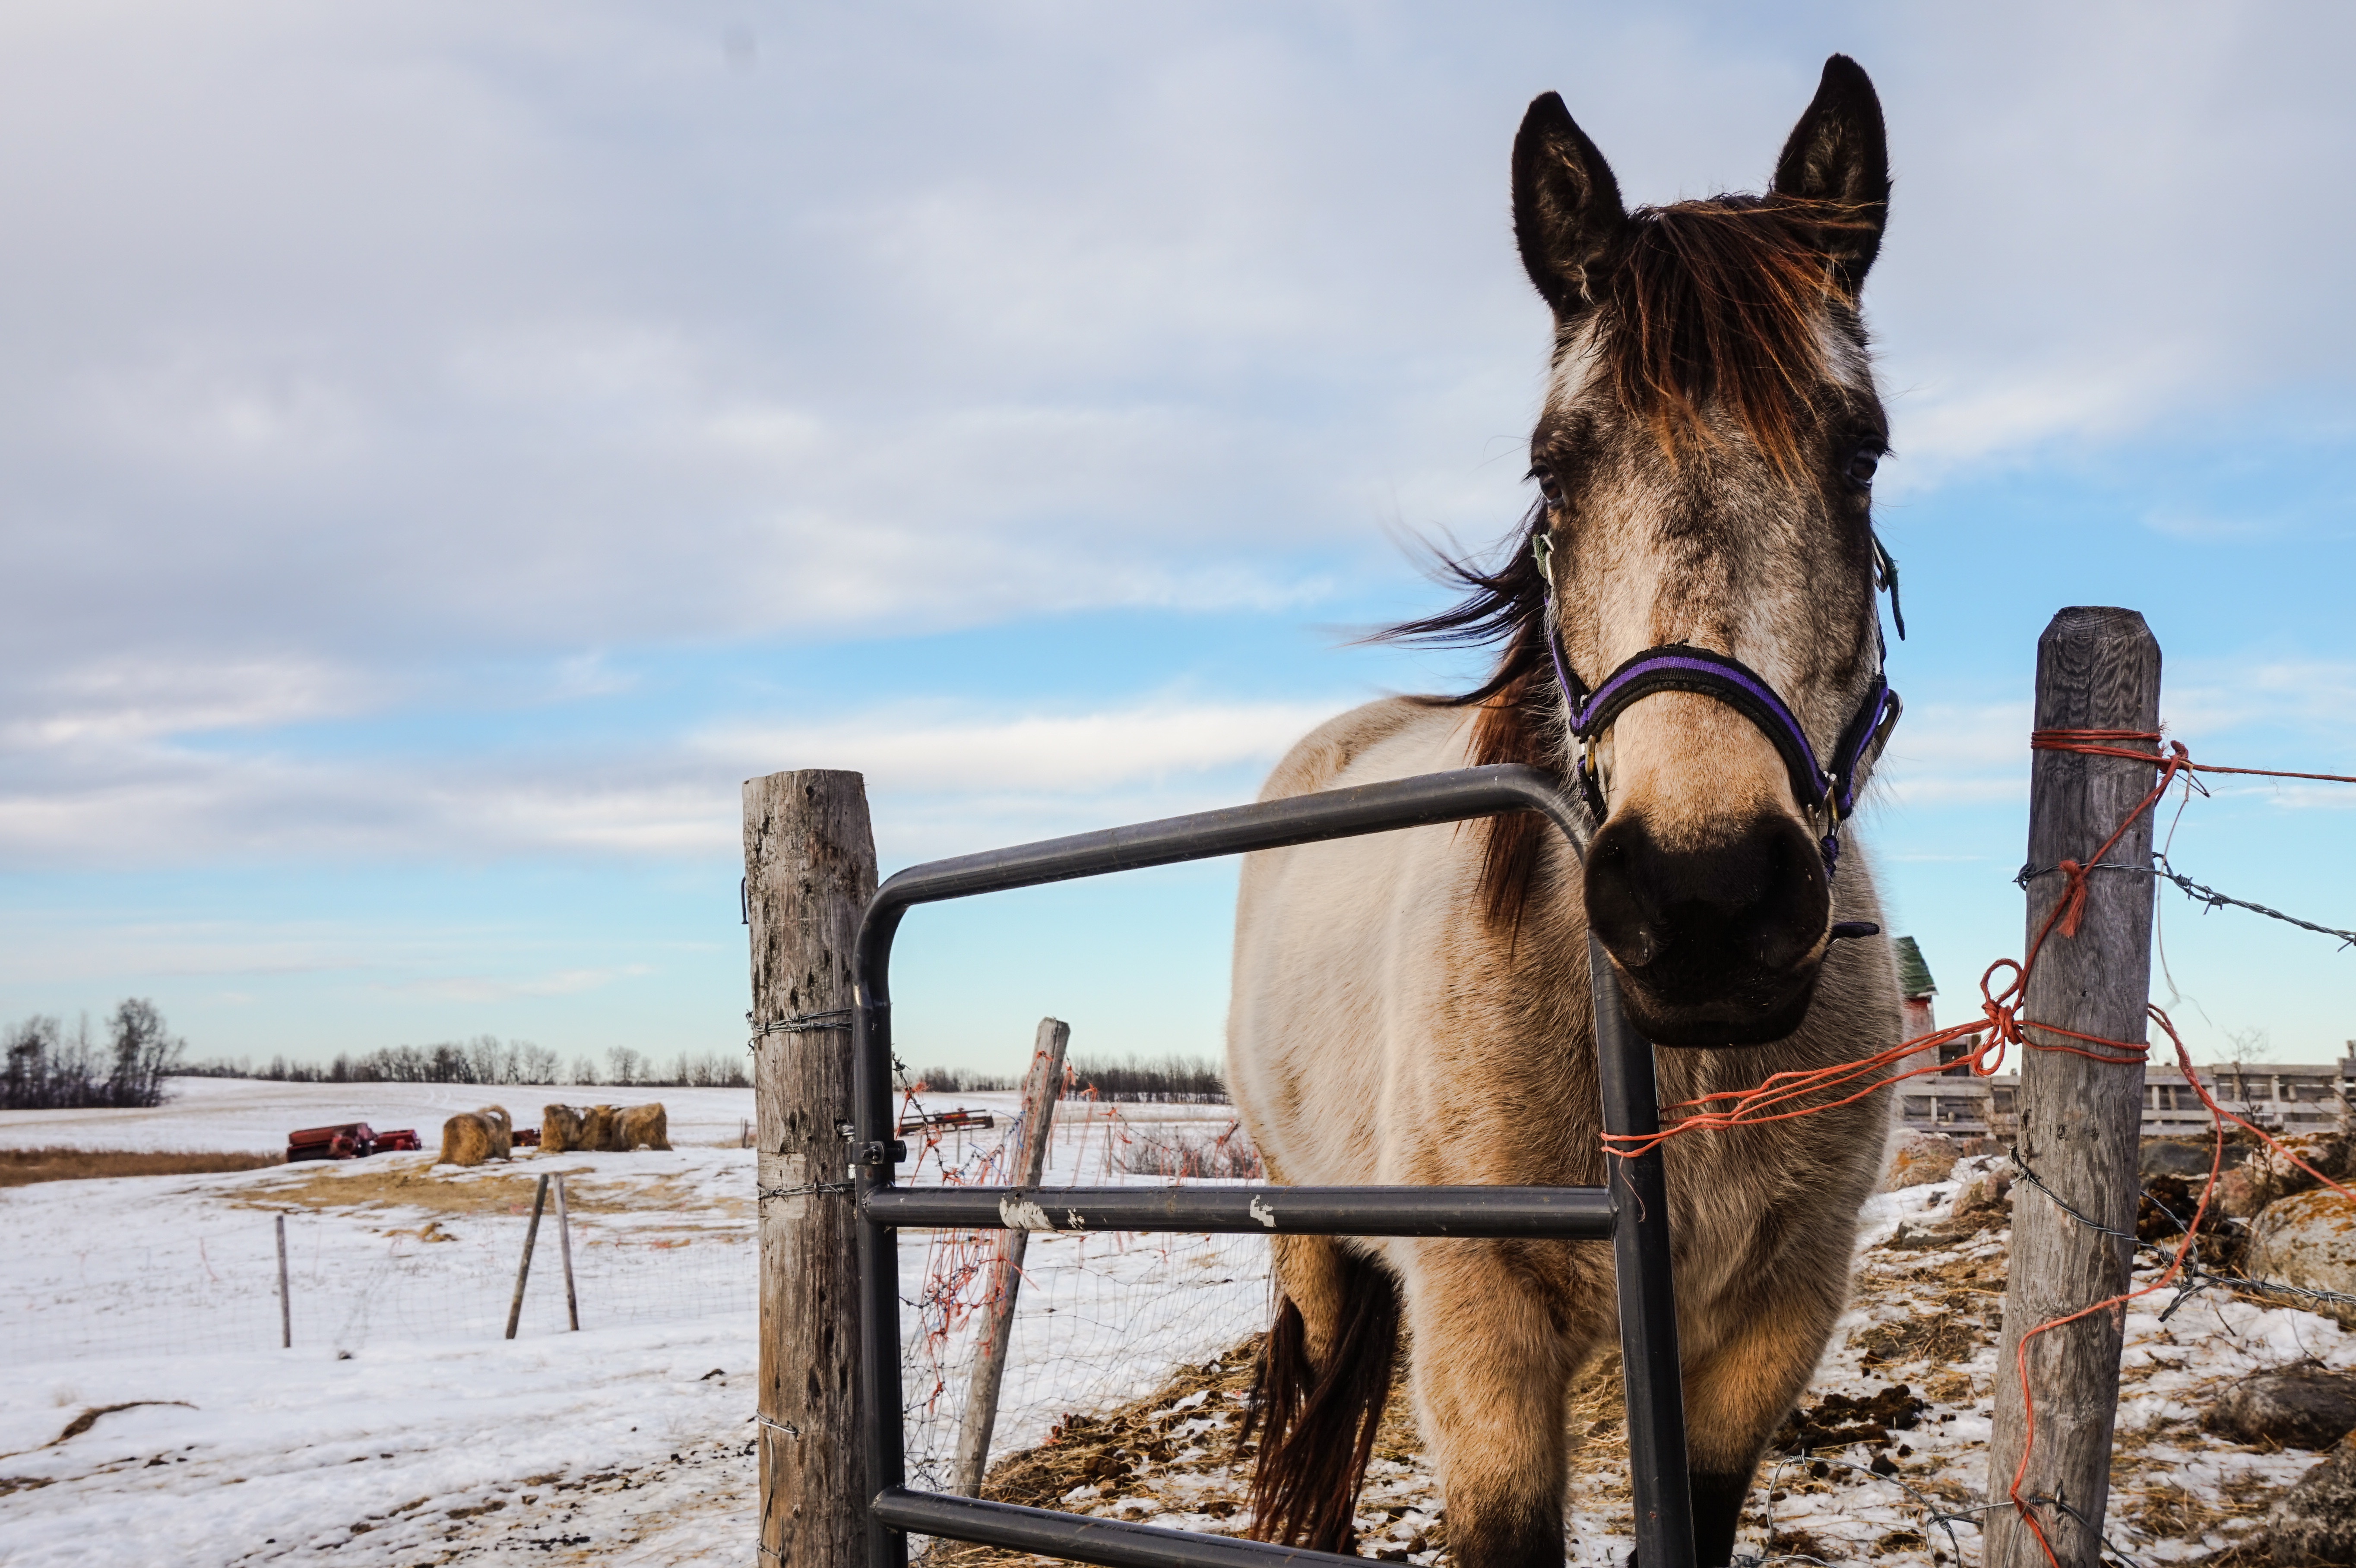
snow, winter, animal, horse, mammal, stallion, gate, season, head, pack animal, horse like mammal, mustang horse